Herman Snellen

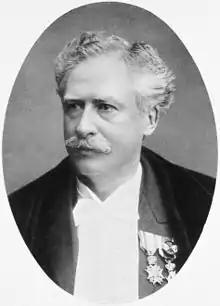

Herman Snellen (February 19, 1834 – January 18, 1908) was a Dutch ophthalmologist who in 1862 introduced the Snellen chart to study visual acuity. He took over directorship of the Netherlands Hospital for Eye Patients (Nederlandsch Gasthuis voor Ooglijders), after Franciscus Donders. He was elected an International Member of the American Philosophical Society in 1894.